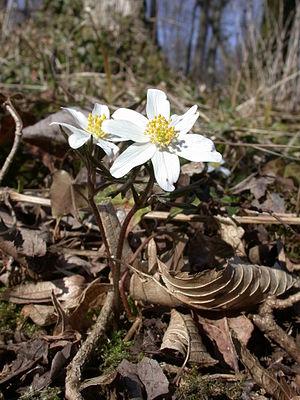
Anemone nemorosa dans la forêt de Pierrefitte-sur-Aire, Meuse, France).